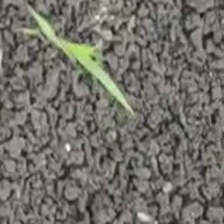
Weed species: Digitaria_SP_(Digitaria Sanguinalis )